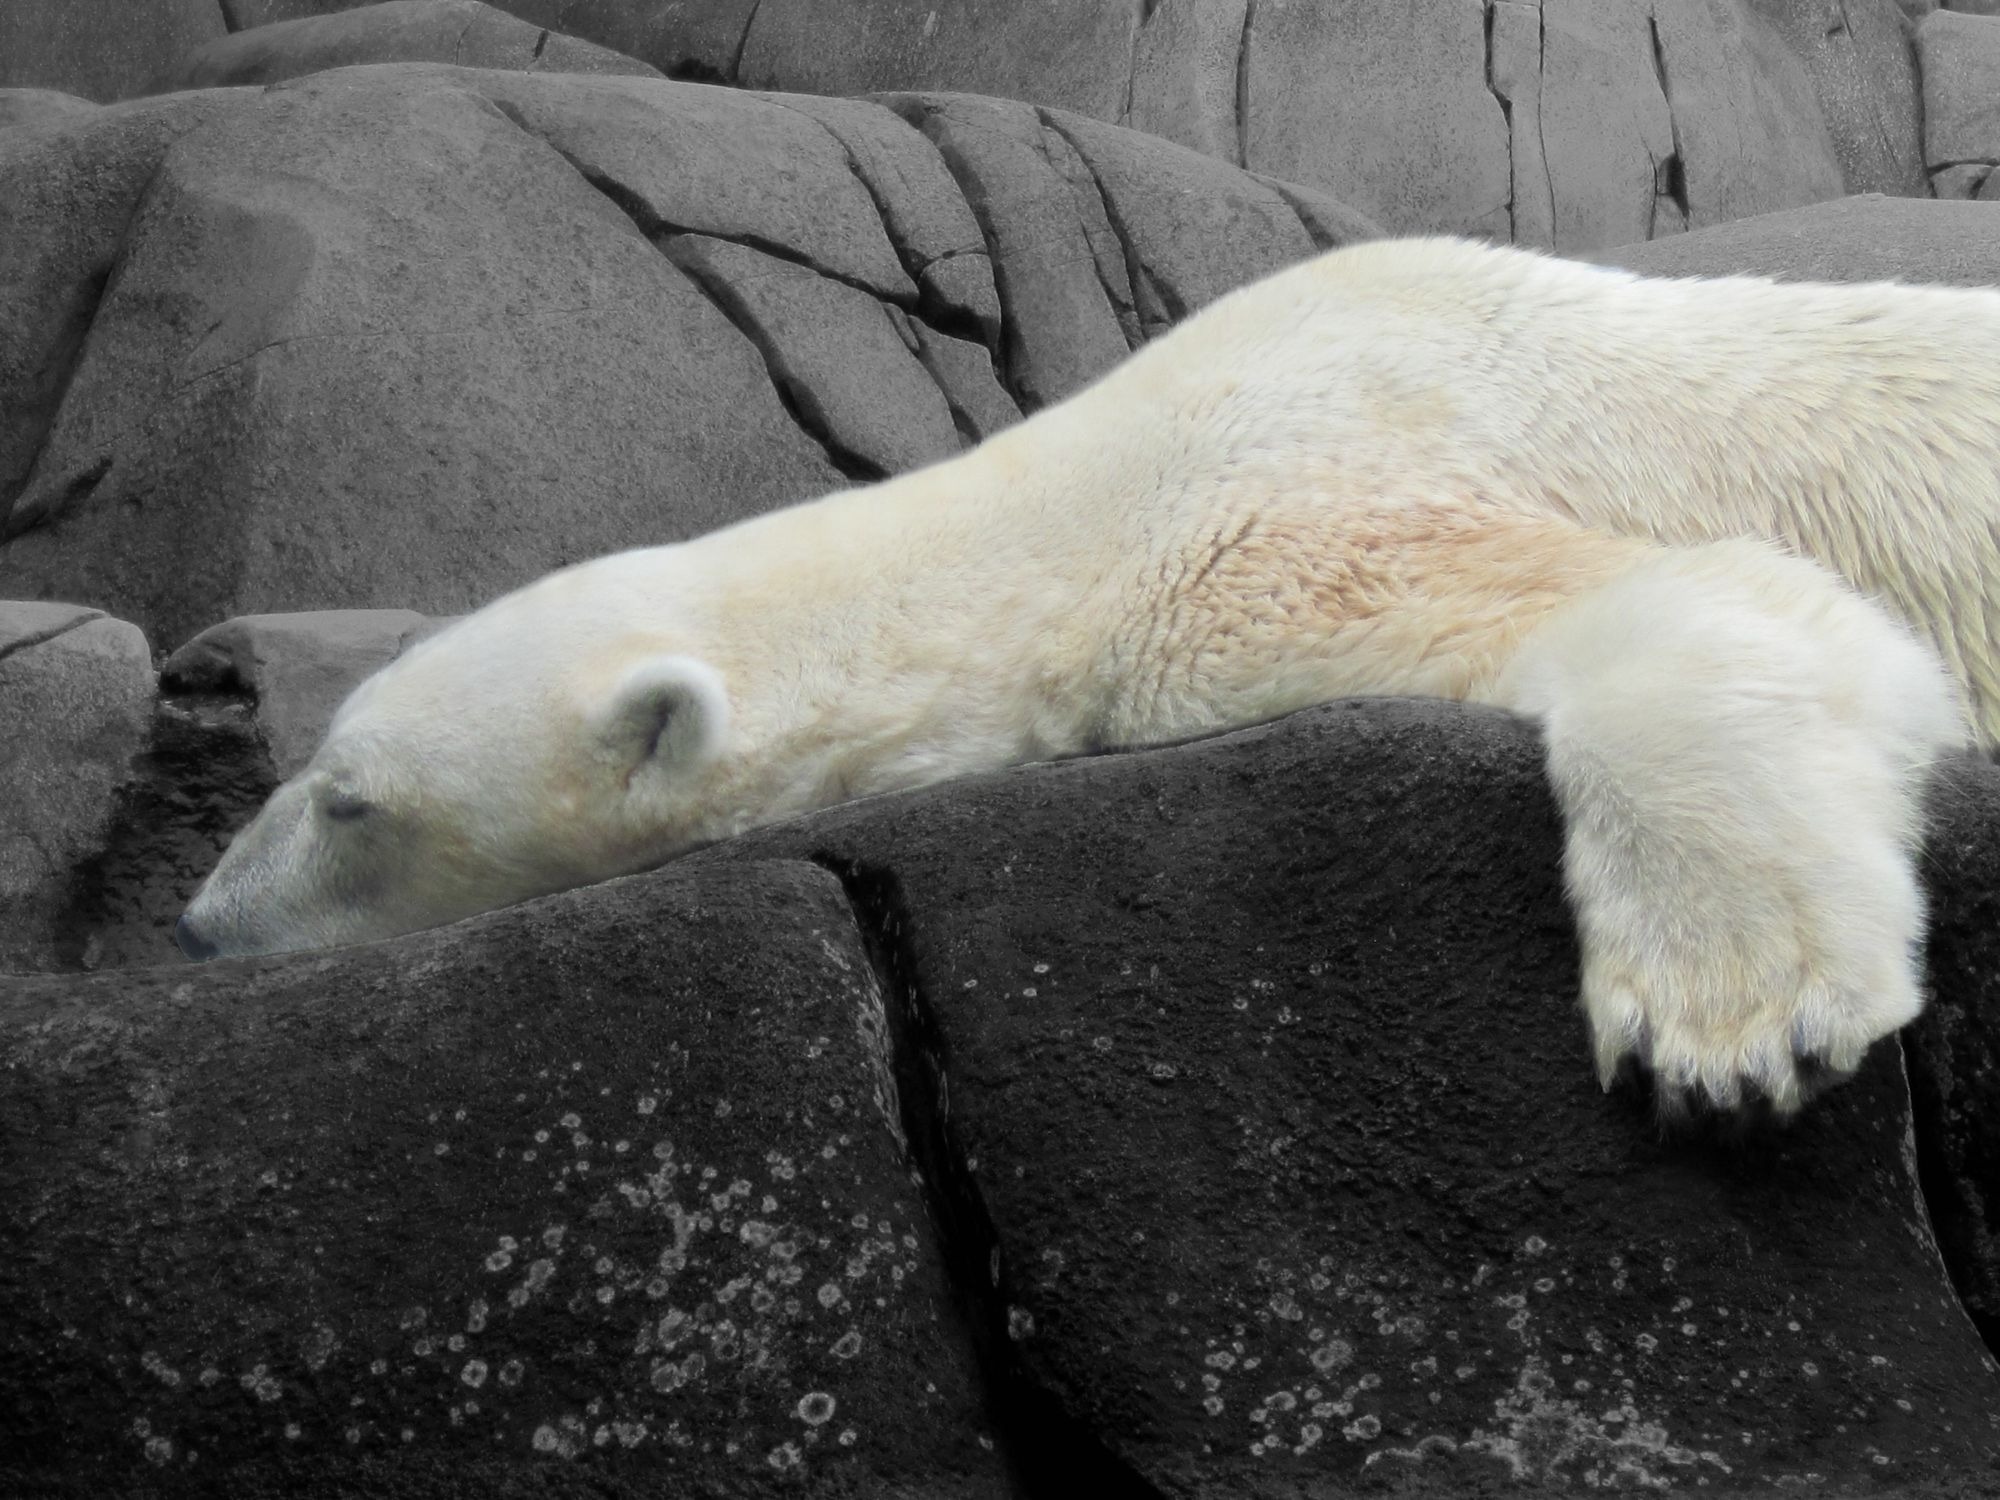
nature, white, bear, wildlife, zoo, mammal, black, fauna, polar bear, animals, vertebrate, large